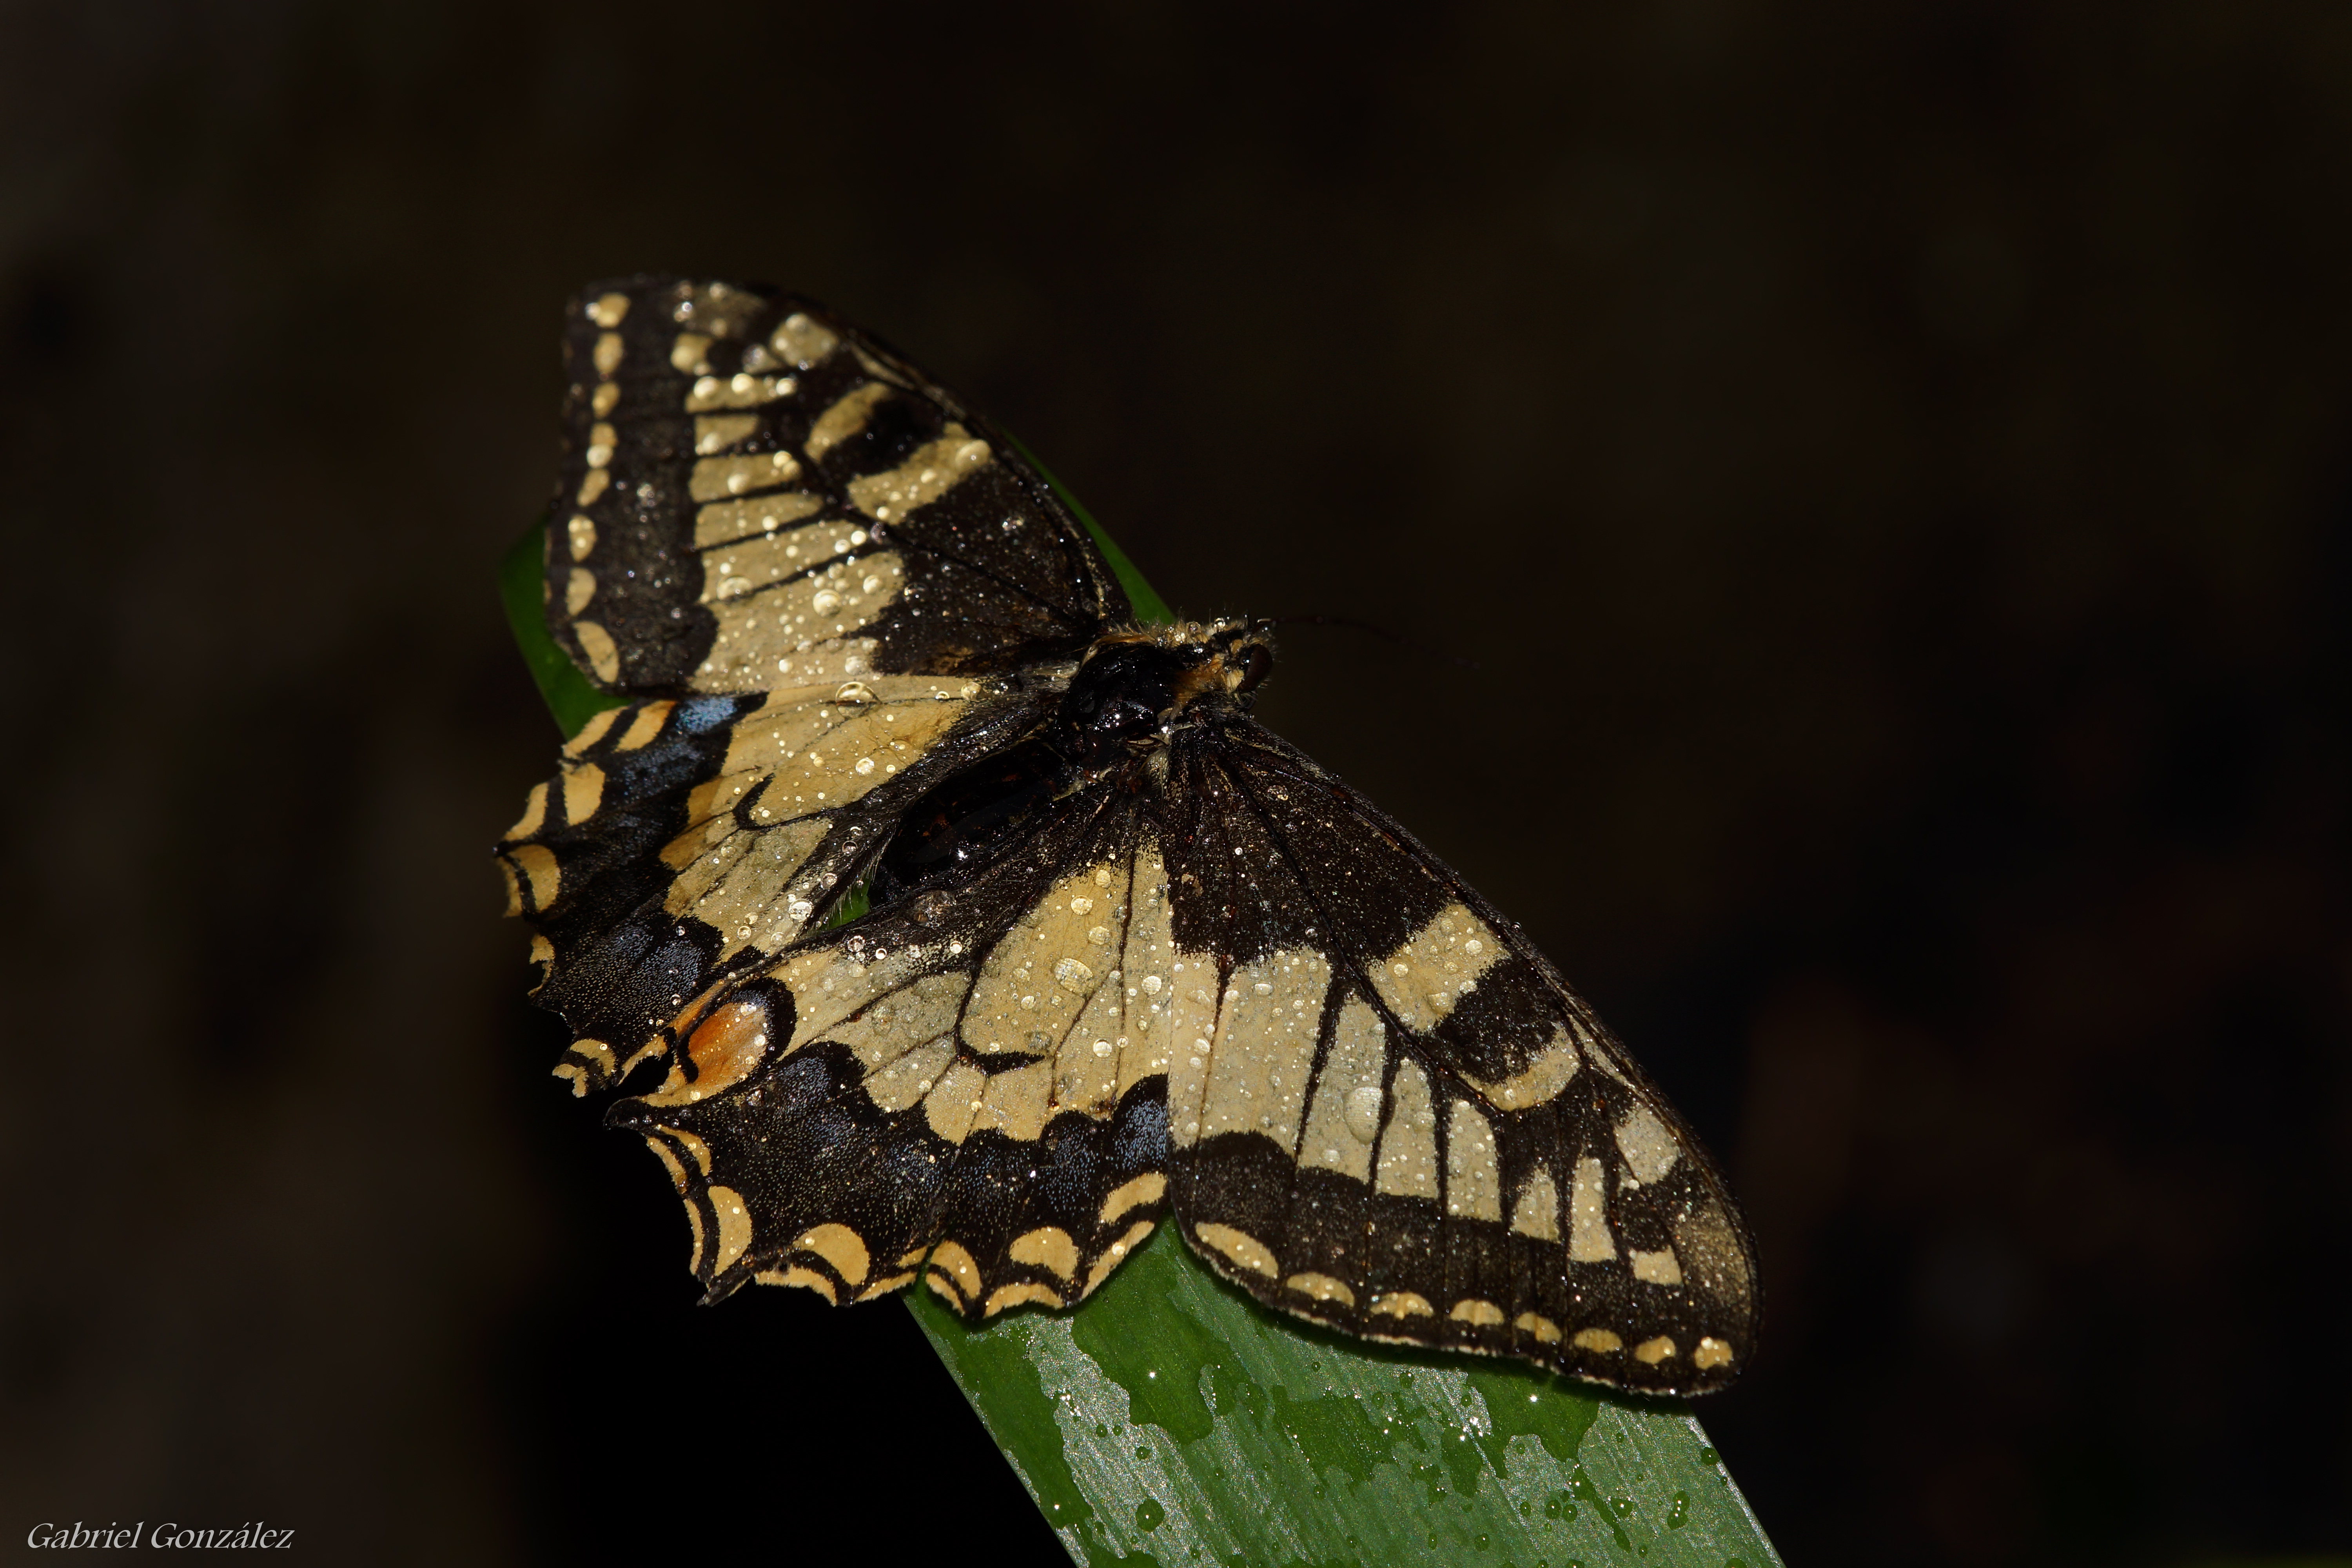
nature, wing, photography, leaf, flower, photo, explore, wildlife, green, insect, macro, explorer, moth, butterfly, fauna, invertebrate, close up, monarch butterfly, animals, naturaleza, butterflies, a77, g, ggl1, gaby1, xovesphoto, animales, mariposas, gphoto, xelodegalicia, sonya77v, tamron180mmmacro, macro photography, arthropod, gabrielcoru a, pollinator, moths and butterflies, lycaenid, brush footed butterfly